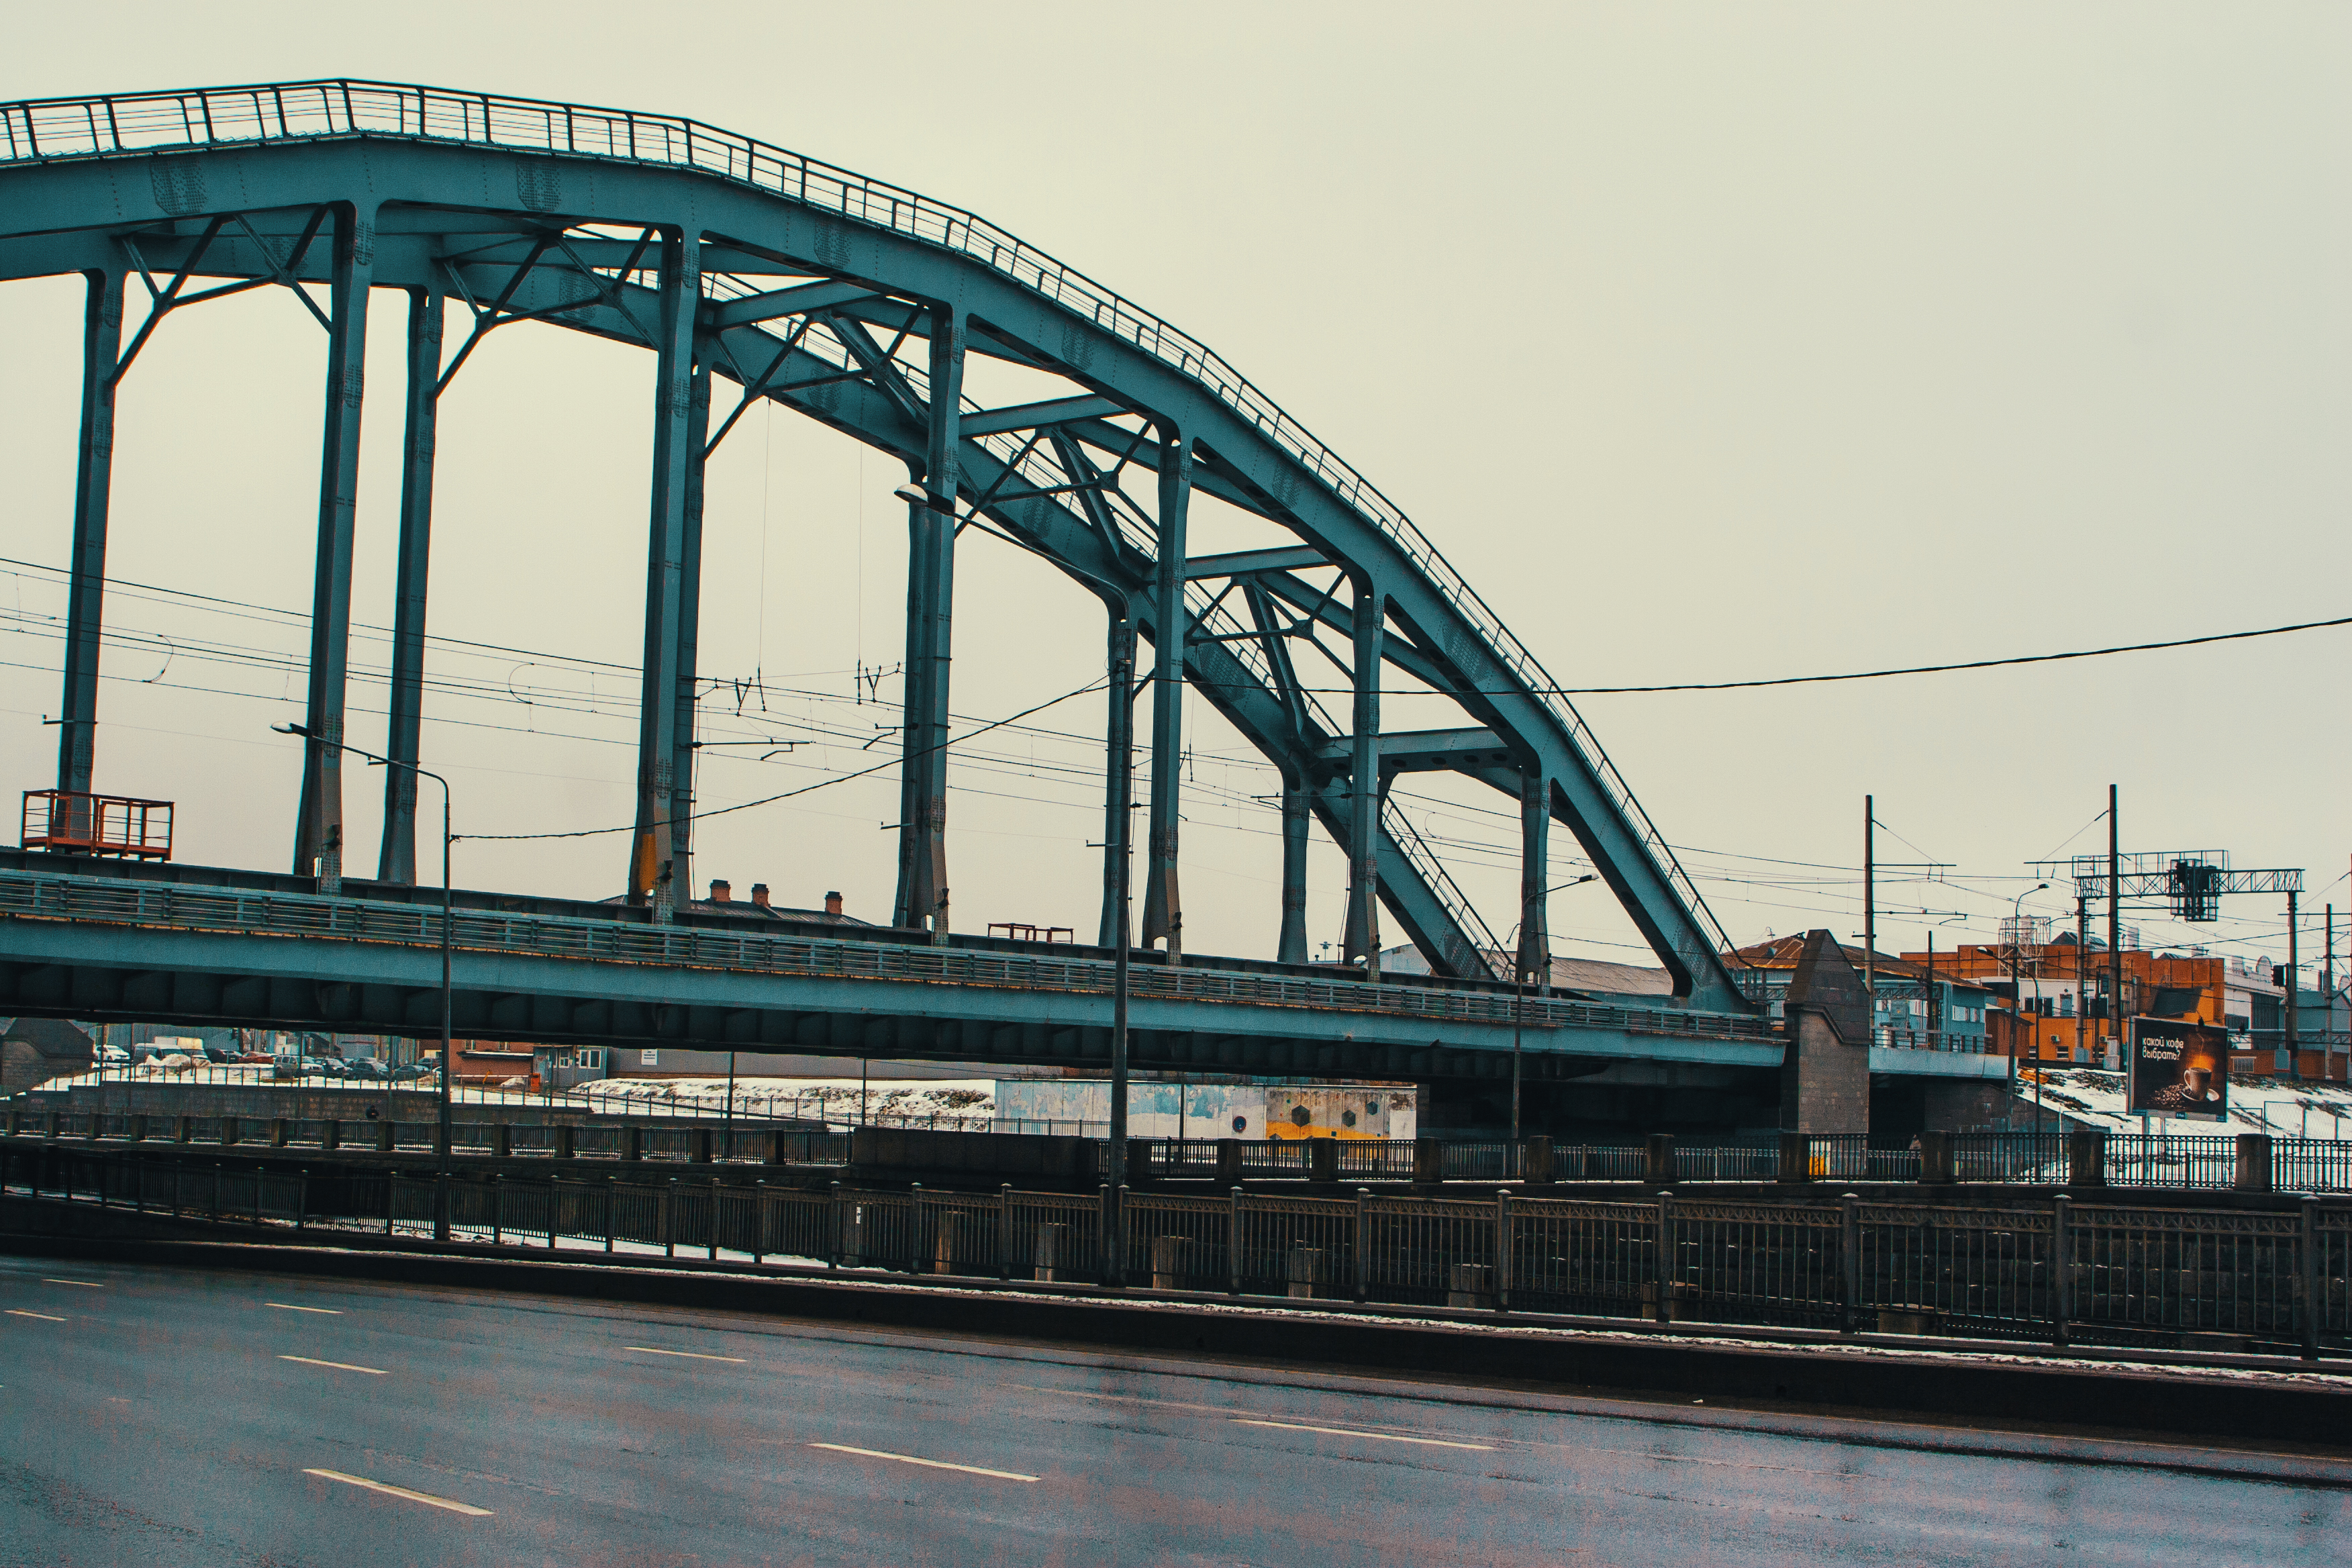
images, sky, tied arch bridge, infrastructure, building, water, girder bridge, bridge, city, truss bridge, road, metropolitan area, cable stayed bridge, arch bridge, beam bridge, metropolis, urban area, overpass, concrete bridge, suspension bridge, box girder bridge, cantilever bridge, metal, fixed link, arch, horizon, nonbuilding structure, steel, tree, window, Plate girder bridge, downtown, evening, Burr truss, cityscape, transport, reflection, swing bridge, channel, river